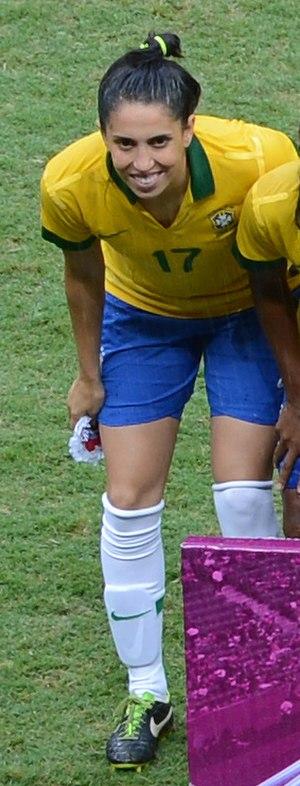
100 Women est une série multi-formats créée en 2013 par la BBC. La série concerne le rôle des femmes au XXIᵉ siècle et inclut des événements à Londres et à Mexico. Après la publication de la liste, l'émission, intitulée BBC's Women Season, est diffusée pendant trois semaines, pendant lesquelles la BBC propose également des rapports en ligne, des débats et des articles sur les femmes. Les femmes du monde entier sont encouragées à participer sur Twitter, en commentant la liste, ainsi que les entretiens et les débats qui suivent sa publication. Une nouvelle liste de lauréates est publiée chaque année depuis 2013.